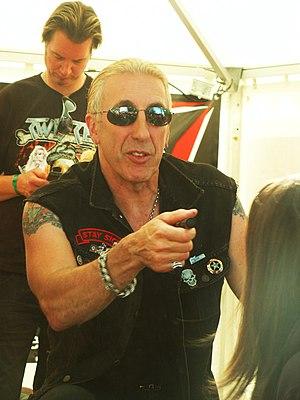
Signing session au Hellfest 2010
Daniel « Dee » Snider est un auteur-compositeur-interprète, scénariste, animateur radio et acteur américain. Snider est surtout connu comme le leader du groupe de heavy metal Twisted Sister.